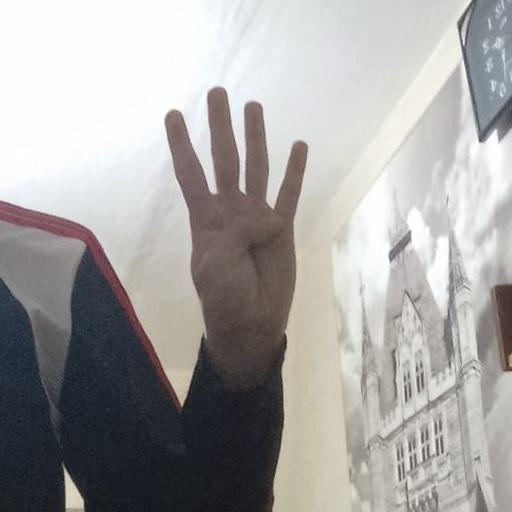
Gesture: four